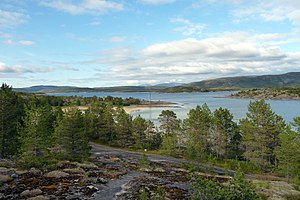
Innhavet (fjord)
Innhavet set fra Straumsnesøya.
Innhavet set fra Straumsnesøya.
Innhavet er en fjordarm nordøst for Sagfjorden og Kaldvågfjorden i Hamarøy i Nordland fylke i Norge.